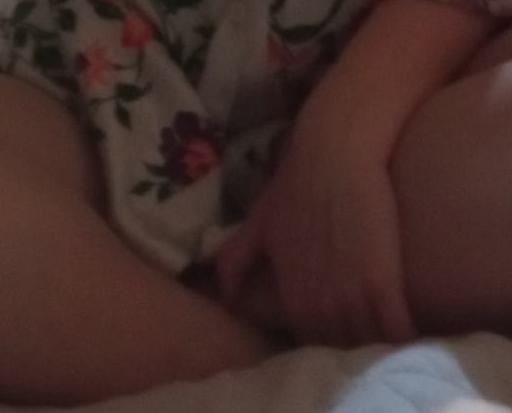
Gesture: no_gesture